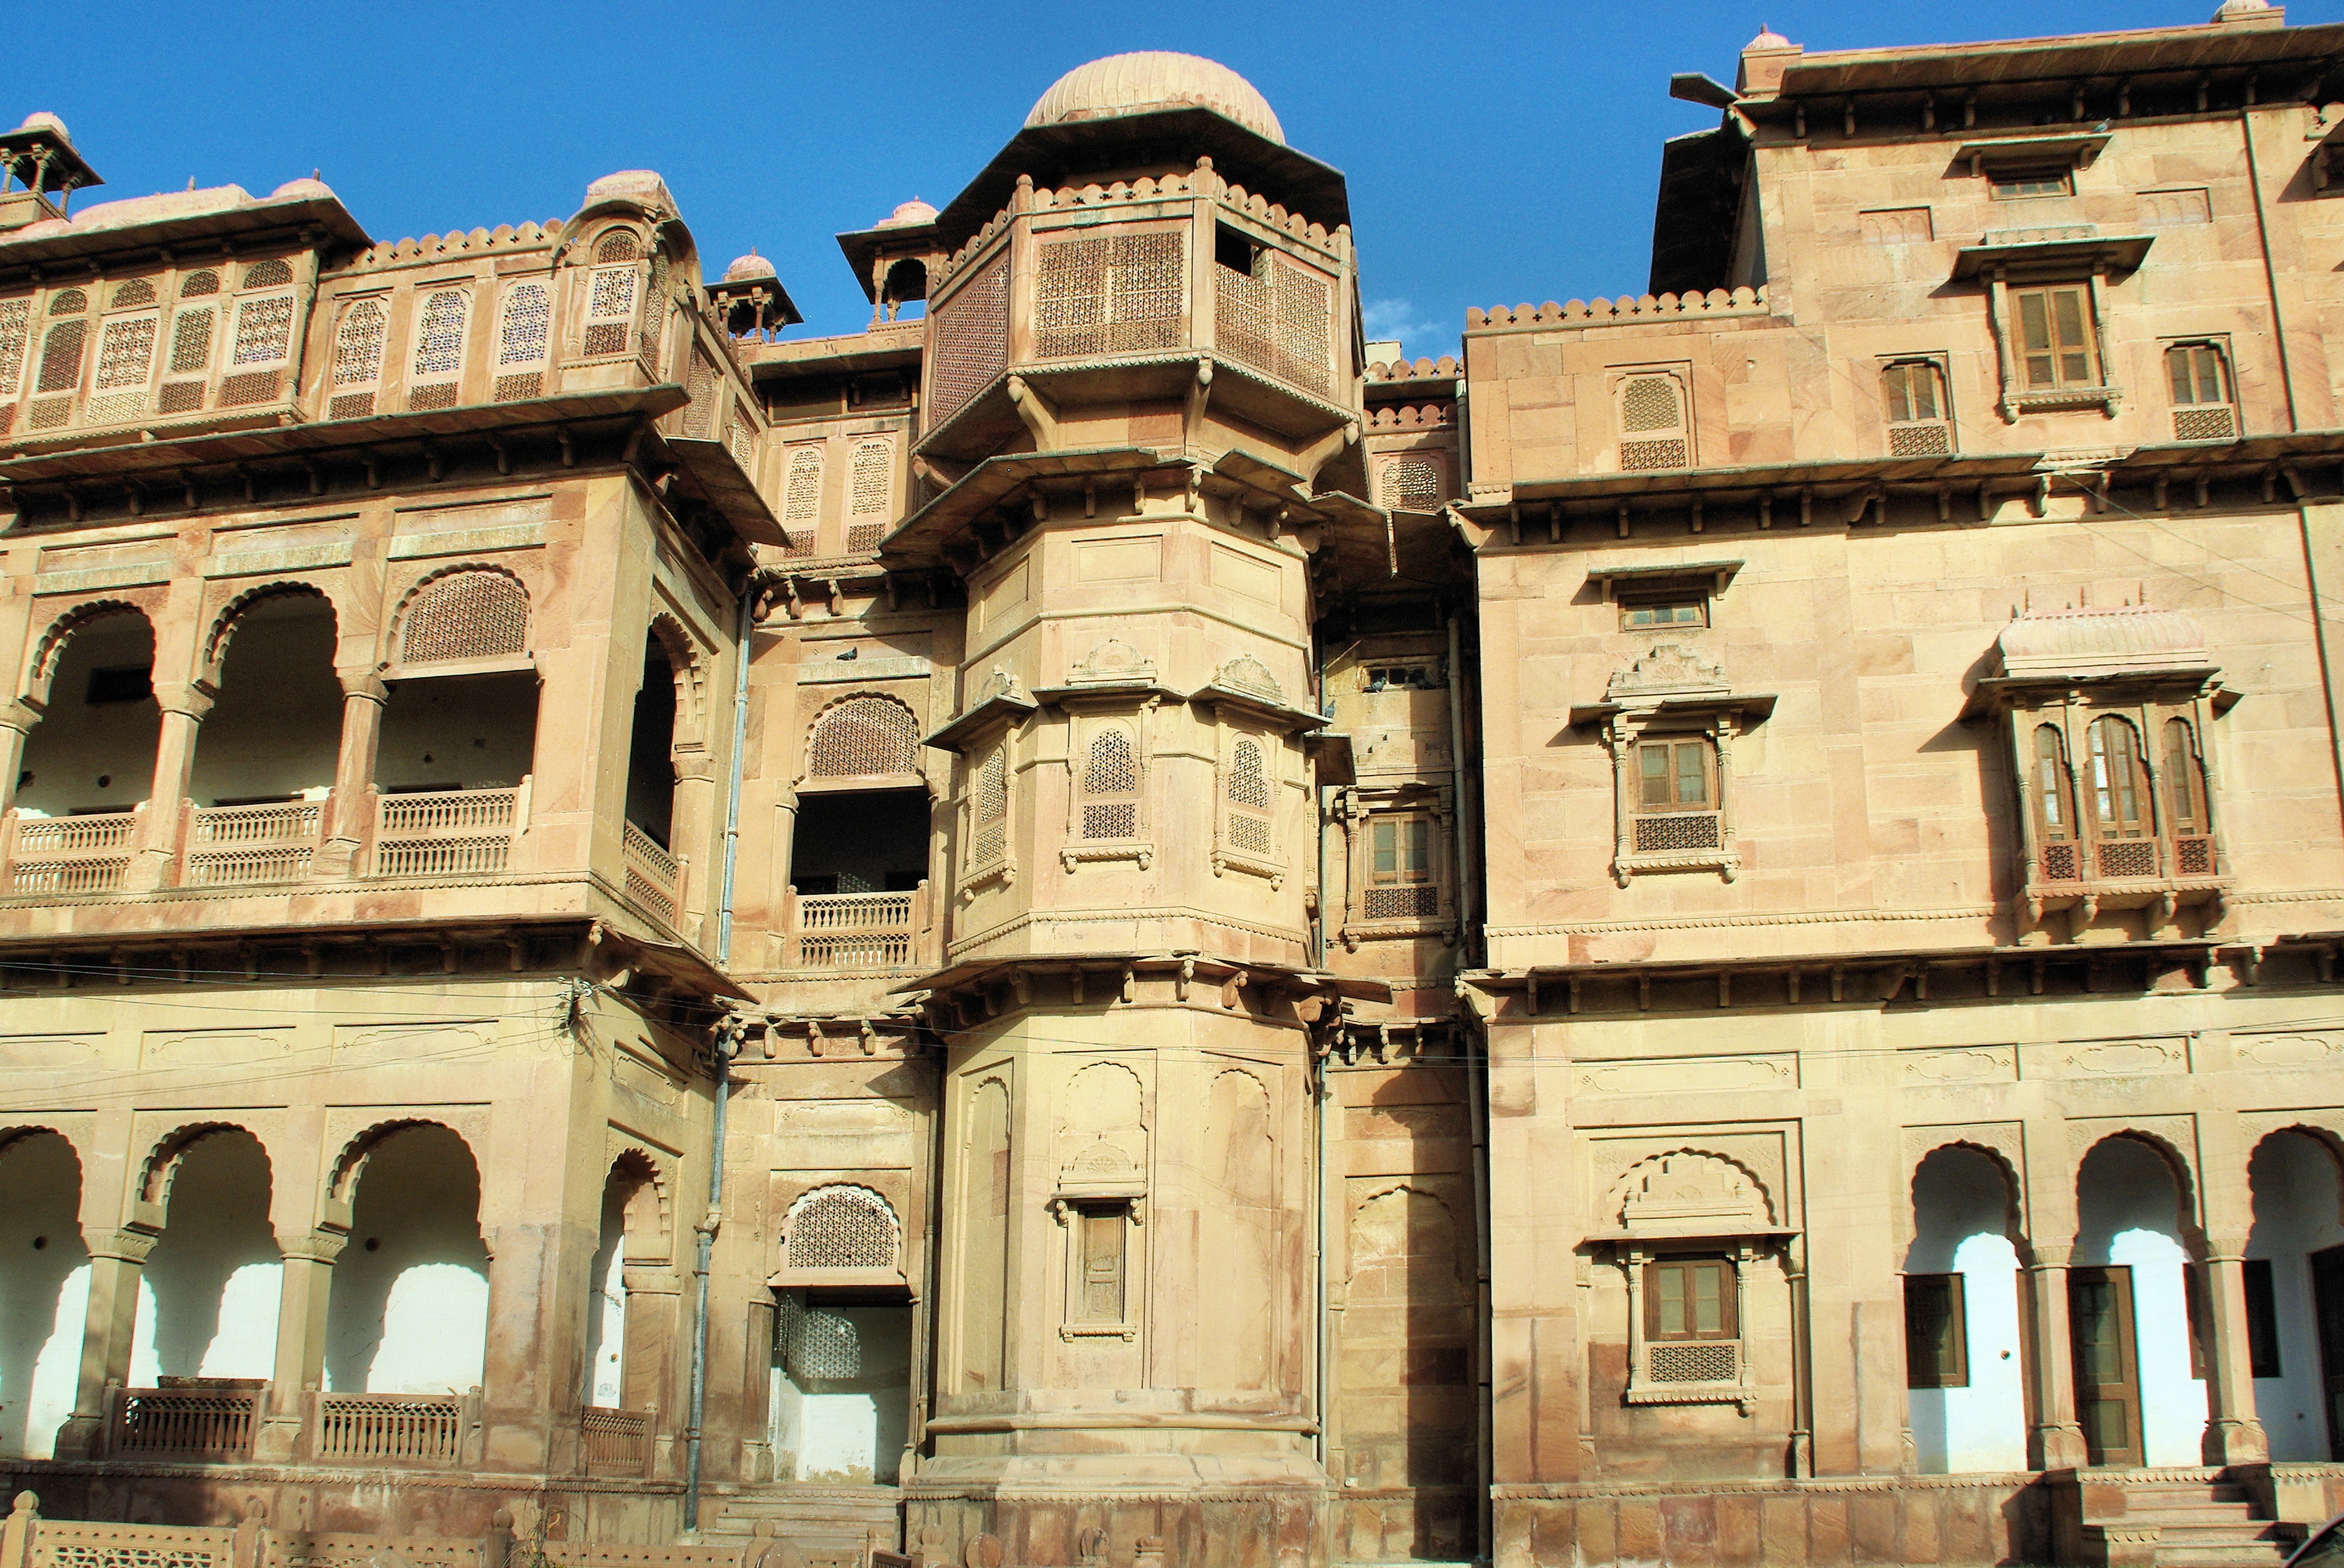
architecture, town, building, palace, arch, plaza, landmark, facade, tourism, synagogue, gallery, history, india, basilica, ancient rome, unesco world heritage site, rajastan, jaisalmer, maharajah, historic site, claire routes, ancient history, ancient roman architecture